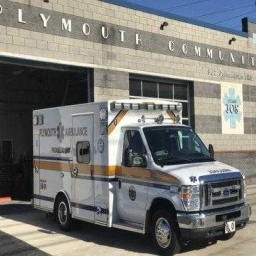
Label: ambulance